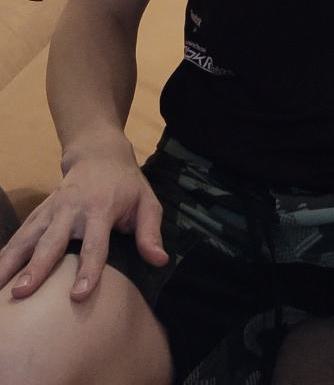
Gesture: no_gesture